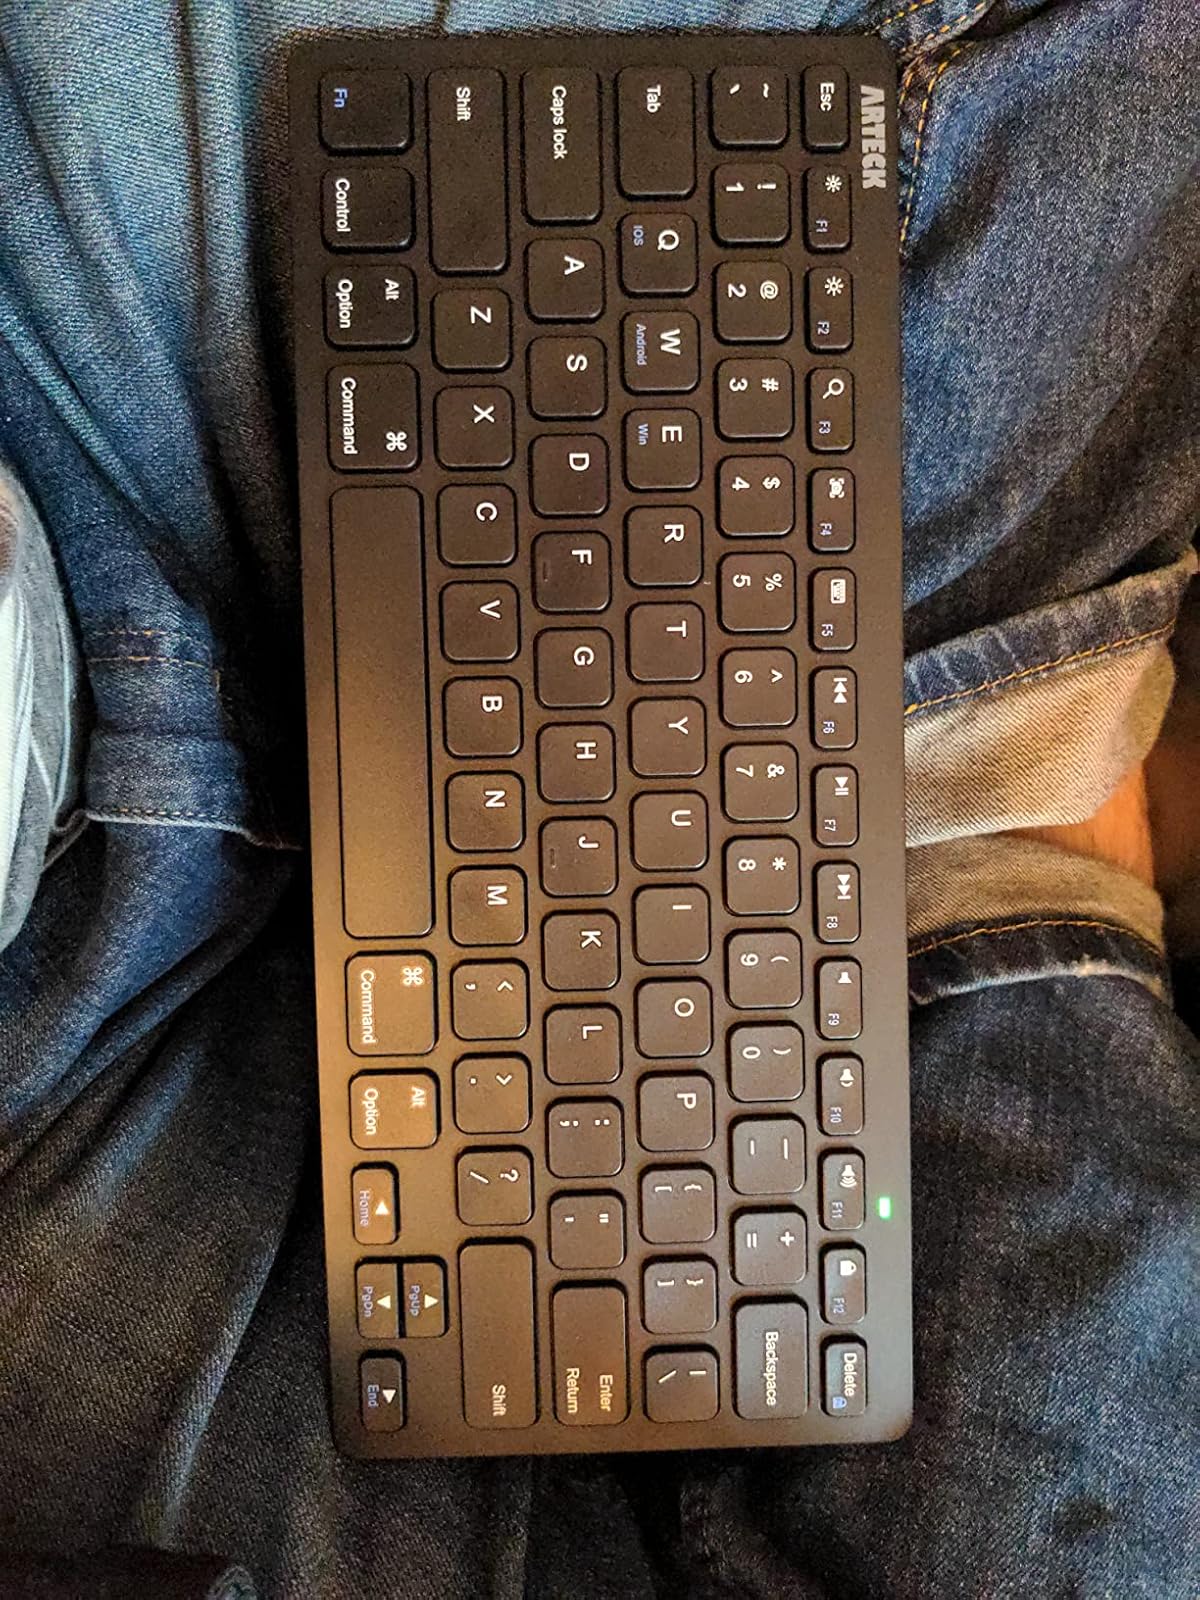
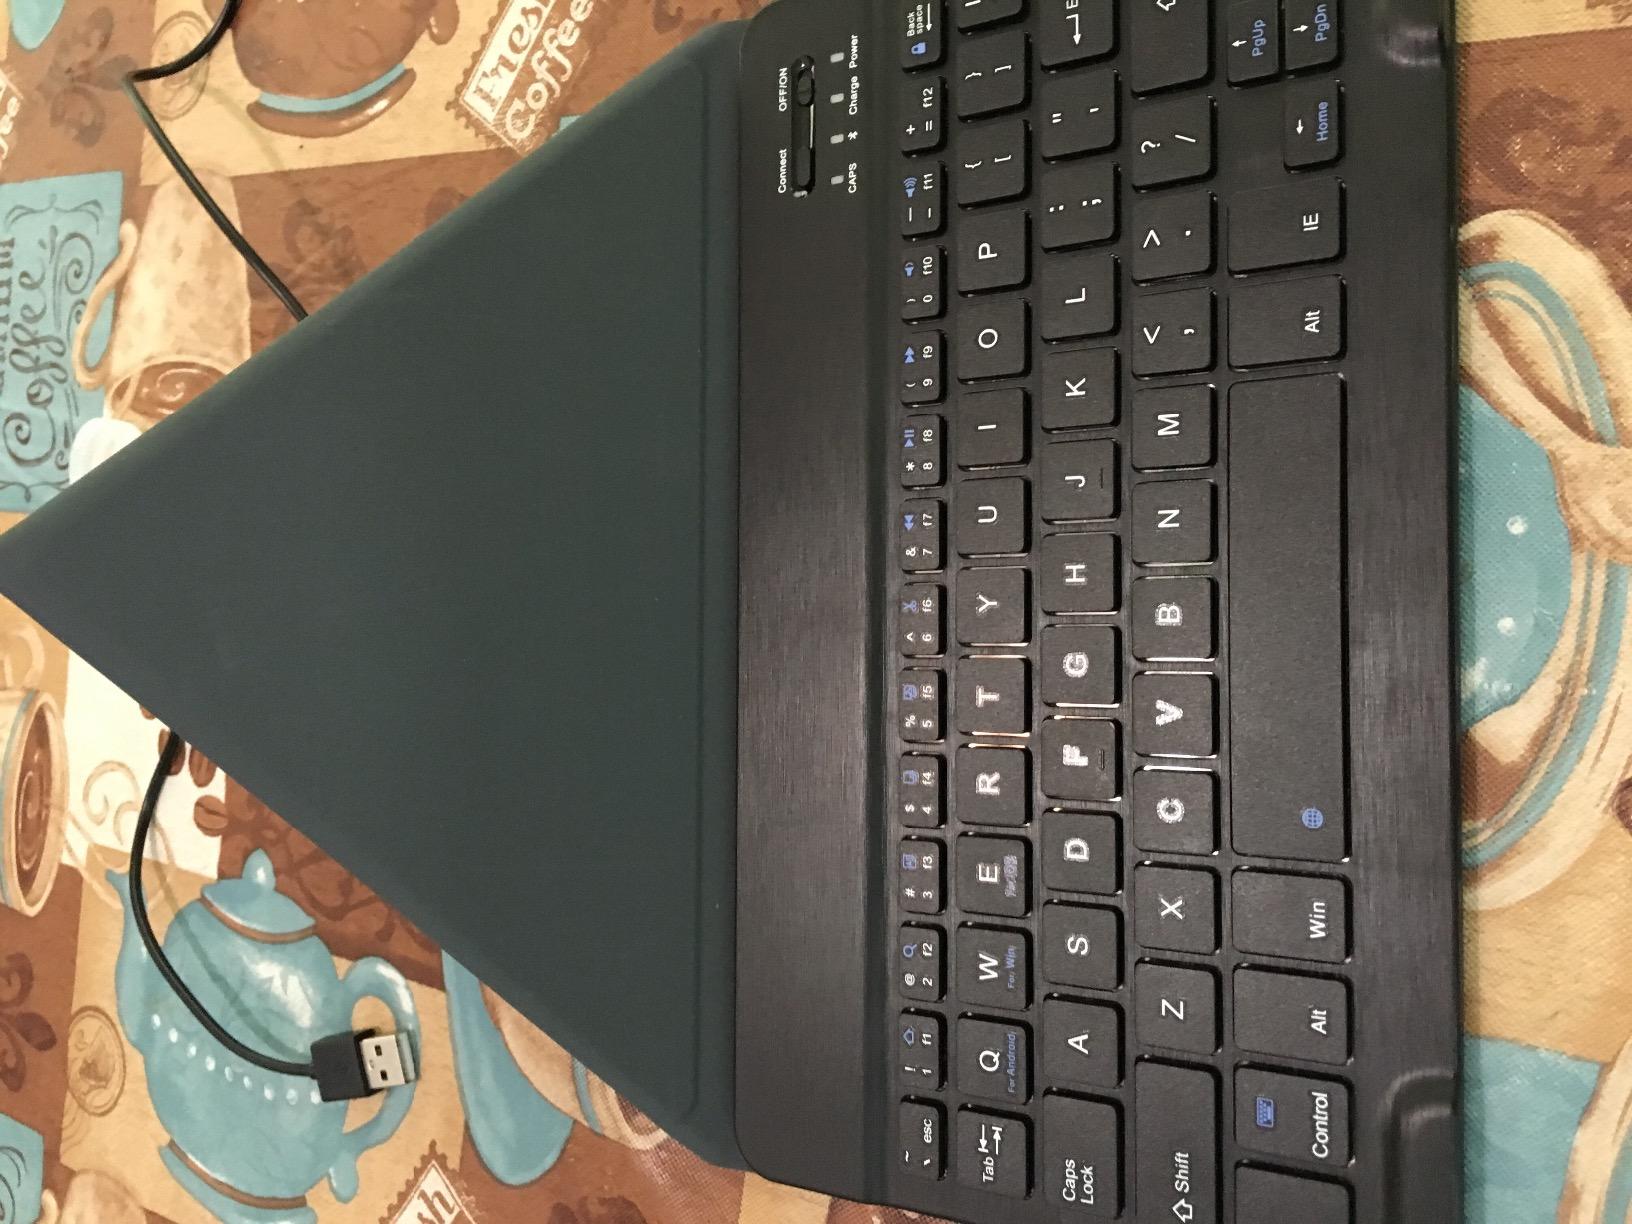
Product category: keyboard
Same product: no